John N. Goodwin

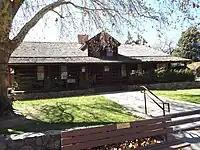
The Goodwin Governor's House known as the Old Governor's Mansion

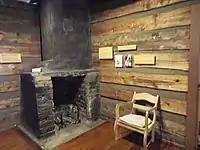
Inside the "Old Governor's Mansion"

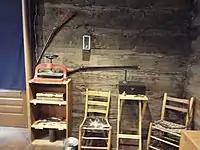
Inside another room of the "Old Governor's Mansion"

The Governor's party, consisting of most of Arizona's appointed officials, left Washington, D.C., for Fort Leavenworth. They then took the Santa Fe Trail, arriving in Santa Fe, New Mexico, on November 26, 1863. The party then crossed into Arizona, and on December 29, 1863, held a ceremony at Navajo Springs to formally establish the Arizona Territory and administer oaths of office to the territorial officials.